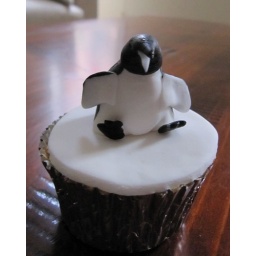
Made in planet cake cupcakes book lauch, Had lots of fun!